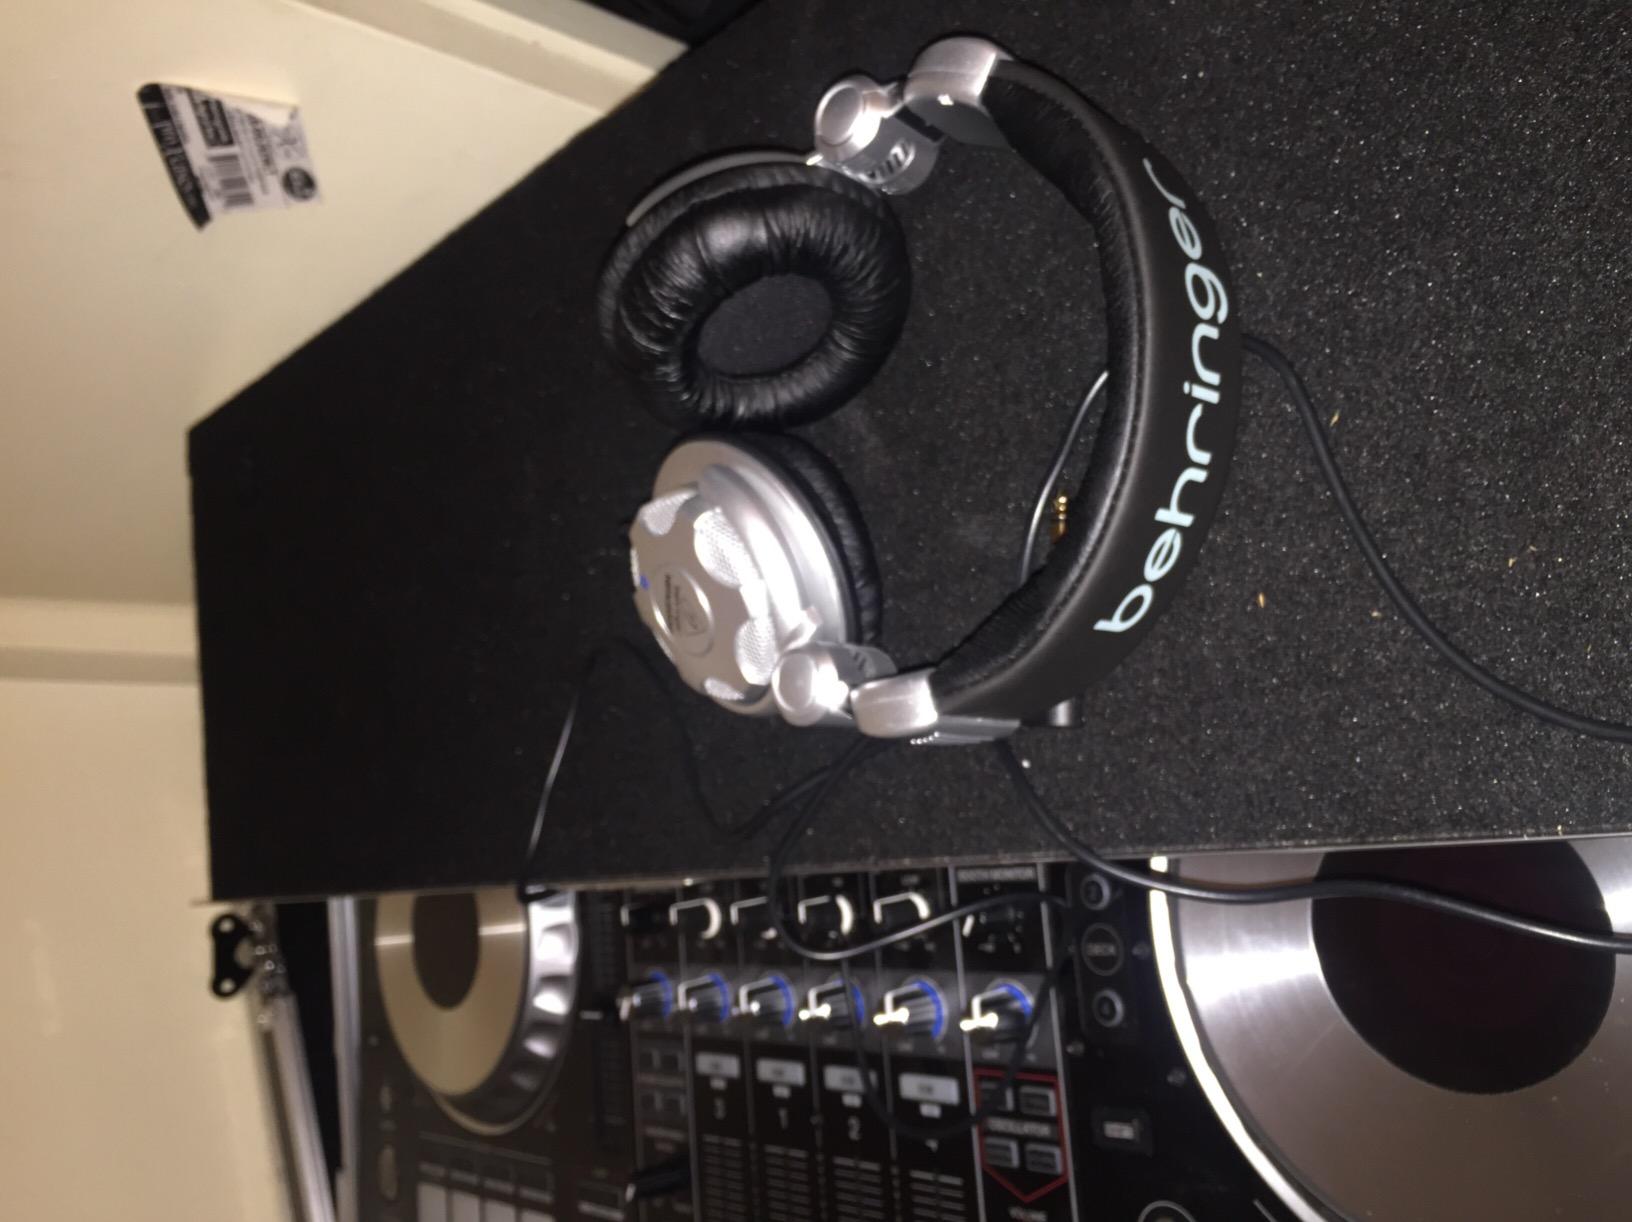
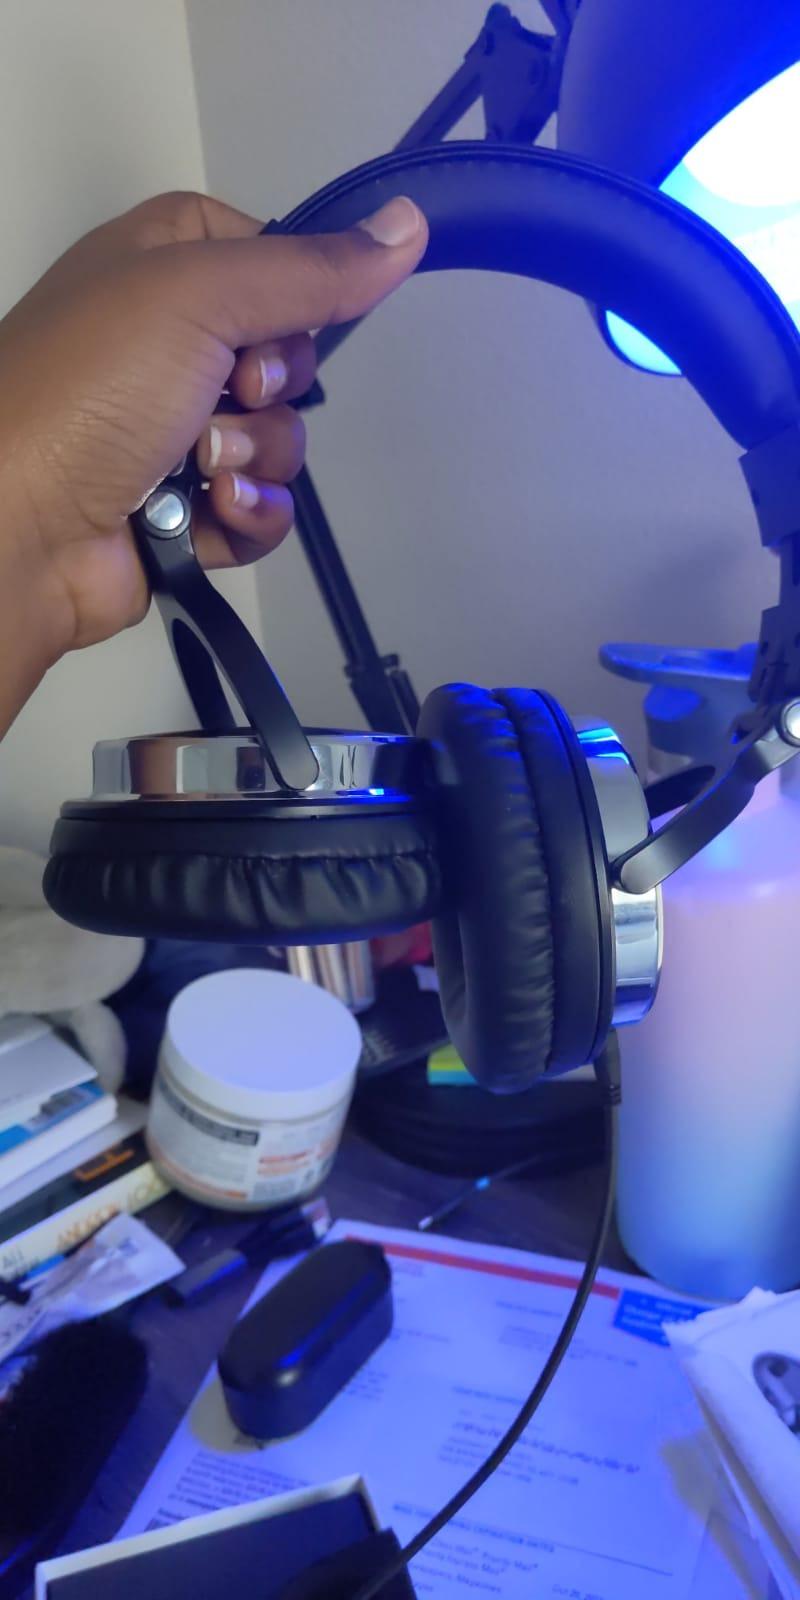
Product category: headphones
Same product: no